Operation Corridor 92

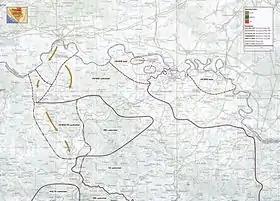
Map of military deployments in the Bosanska Posavina, April–June 1992

Following its successful defence of Bosanski Brod in March, the HVO, reinforced by HV troops, pushed the JNA and the VRS south from the town and captured the towns of Modriča and Derventa by the end of May. The capture of Derventa also severed the last road available to the Bosnian Serbs spanning VRS-controlled western Bosnia around Banja Luka and the VRS-held territory in the east of the country, adjacent to Serbia. That prevented the supply of Banja Luka as well as the bulk of the territory gained by the Republic of Serbian Krajina (RSK) and Croatian Serbs in Croatia since the initial phase of the Croatian War of Independence.